Roger Tredwell

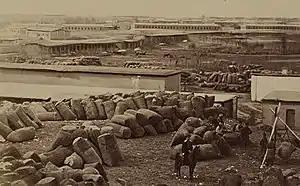
Cotton bales near Tashkent.

In 1918 Tredwell was sent to Tashkent in Russian Central Asia to investigate the political and cotton situation there. At this time, World War I was still raging across Europe. Munitions of the day used cotton "(see nitrocellulose)", however a successful blockade by the British had limited Germany's cotton supply. The Entente powers were concerned that the Germans might try to procure local supplies throughout the former Russian Empire, especially in the Turkestan region, as well as rally political and military support in the area to launch an attack against British India.